Freedman's Bank Building

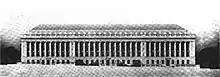
The original design included plans for a later addition that would extend the entire length of Madison Place.

In 1902 the McMillan Plan was created to change the design and layout of the monumental core and park system in Washington, D.C. The plan included radical changes to Lafayette Square, with all of the residential buildings to be demolished and replaced with monumental white marble buildings that would house federal offices. The design for Lafayette Square was inspired by the Place Vendôme in Paris.